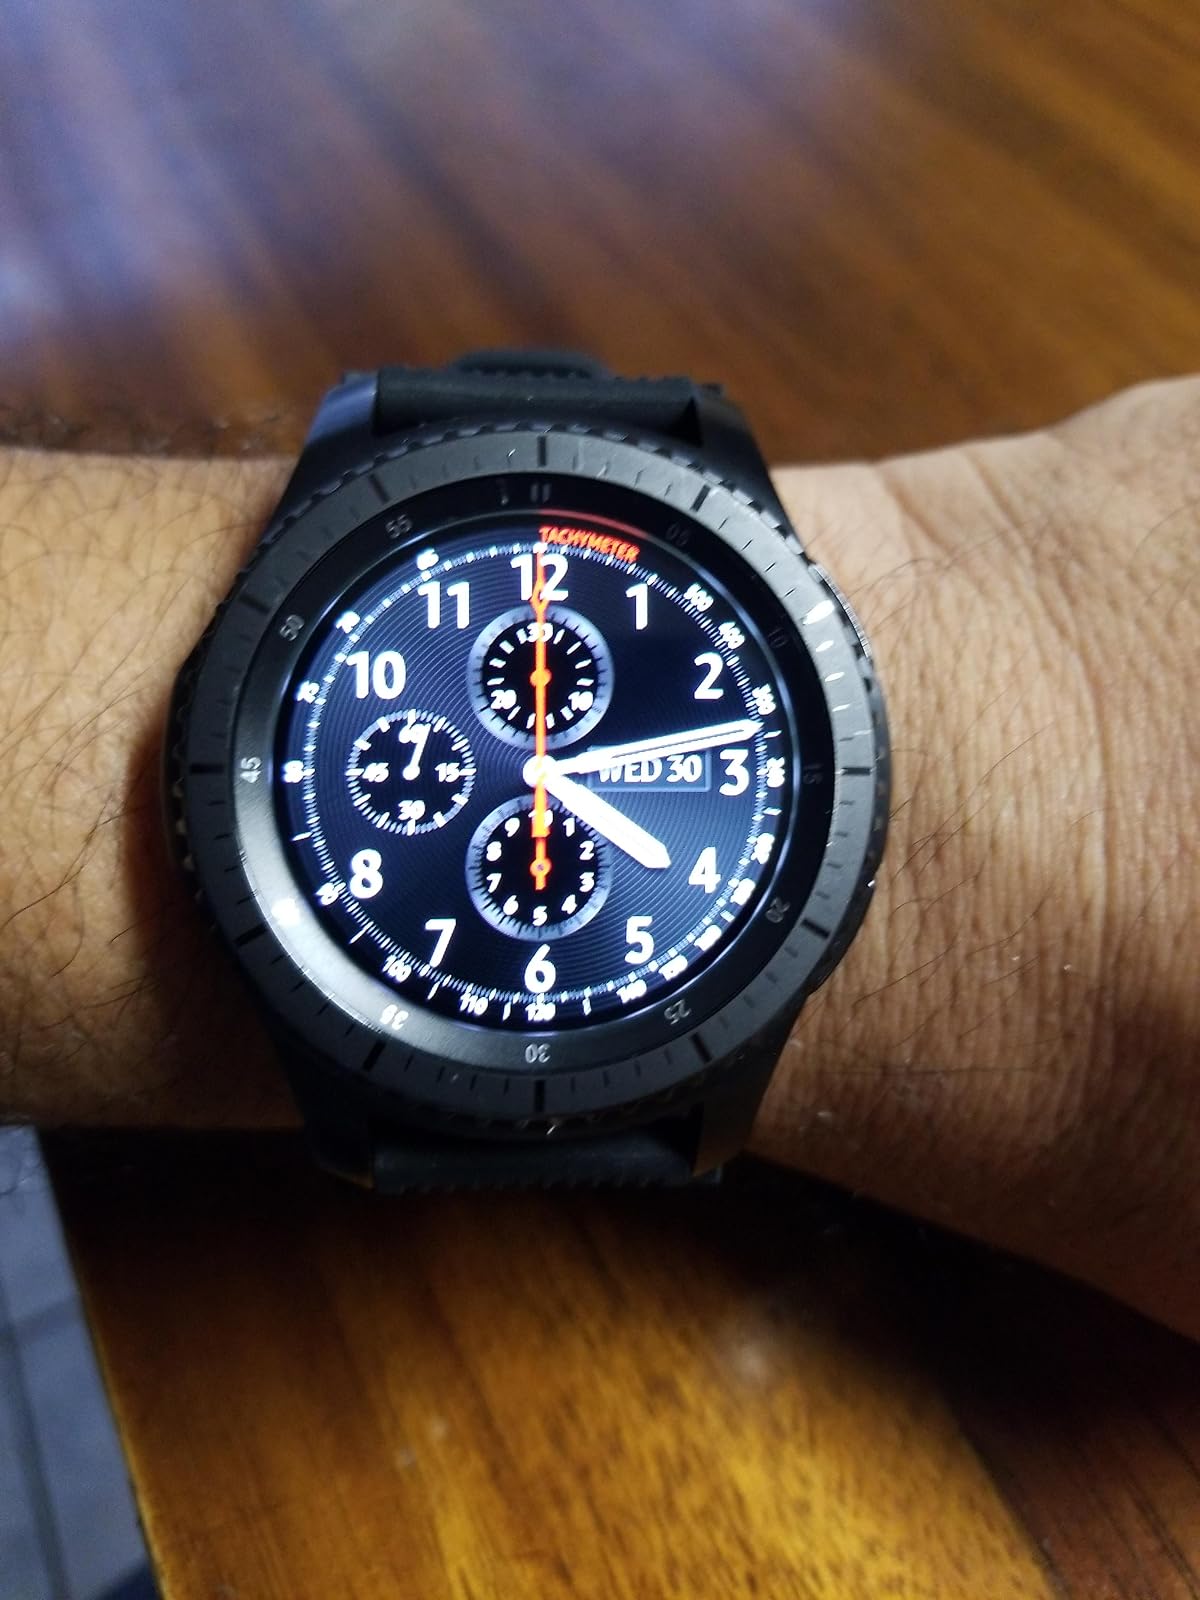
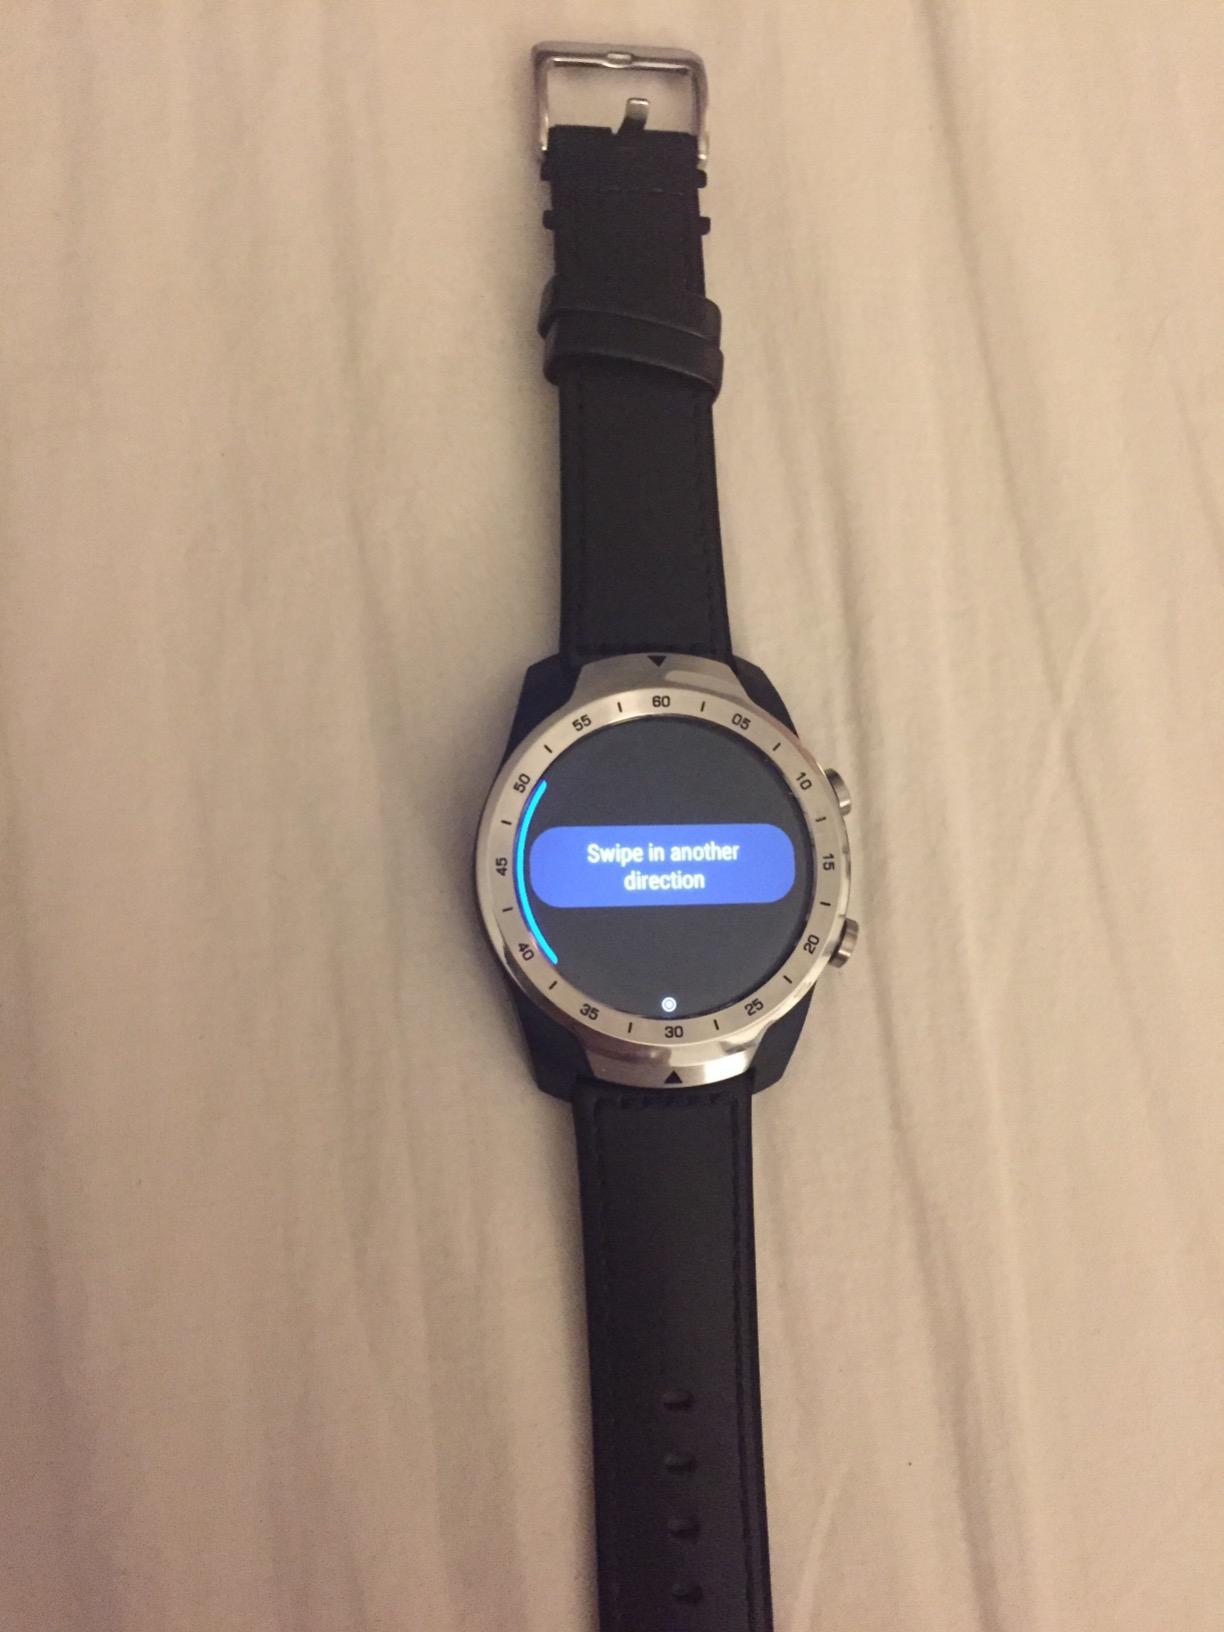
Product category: smartwatch
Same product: no